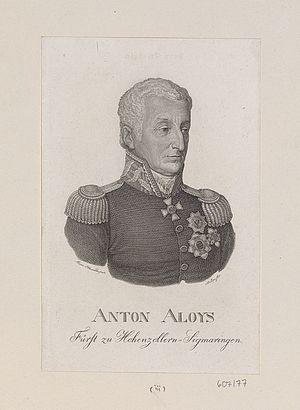
Antoine Aloys de Hohenzollern-Sigmaringen
Antoine Aloys de Hohenzollern-Sigmaringen, né le 20 juin 1762 à Sigmaringen et mort le 17 octobre 1831 dans la même ville, est prince de Hohenzollern-Sigmaringen de 1785 à 1831.